Abhimanam

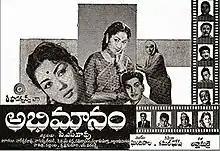
Theatrical release poster

Abhimanam is a 1960 Indian Telugu-language drama film produced by Sundarlal Nahatha and T. Ashwadanarayana under the Sri Productions banner and directed by C. S. Rao. It stars Akkineni Nageswara Rao, Savitri, Krishna Kumari, with music composed by Ghantasala.